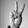
ASL letter: V